Gopher

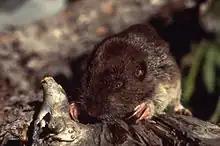
A typical pocket gopher

Pocket gophers weigh around , and are about in body length, with a tail long. A few species reach weights approaching . Within any particular gopher species, the males are larger than the females, and can be nearly double their weight.